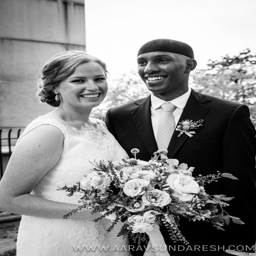
the wedding of fictional character and person